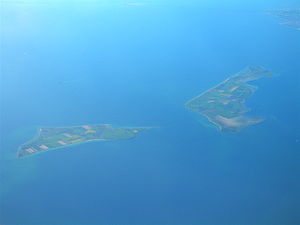
Omø
Omø (tv.) og Agersø (th.). Billedet er taget fra sydøstlig retning.
Omø er en dansk ø cirka 17 kilometer sydvest for Skælskør. Omø er på 4,5 km² og har 162 beboere. Færgen til Omø sejler fra færgelejet Stigsnæs på det vestlige Sjælland. Øen udgør også Omø Sogn.